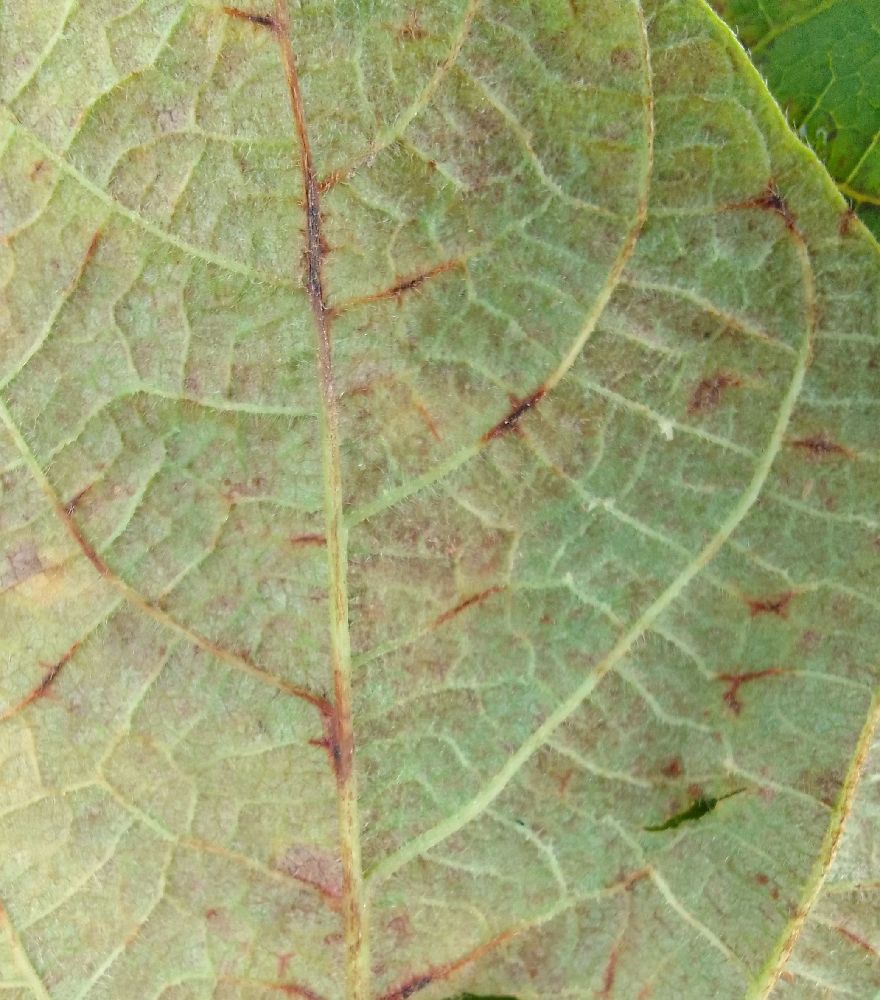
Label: anthracnose